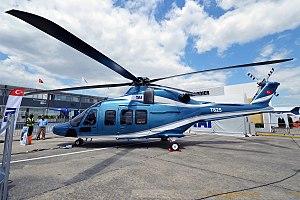
Le TAI T625 Gökbey est un hélicoptère multirôle civil et militaire produit par le constructeur turc Turkish Aerospace Industries. Sa production en série est prévue pour 2021 selon la SSB.